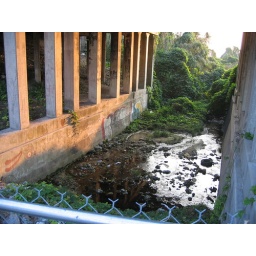
under the third street bridge